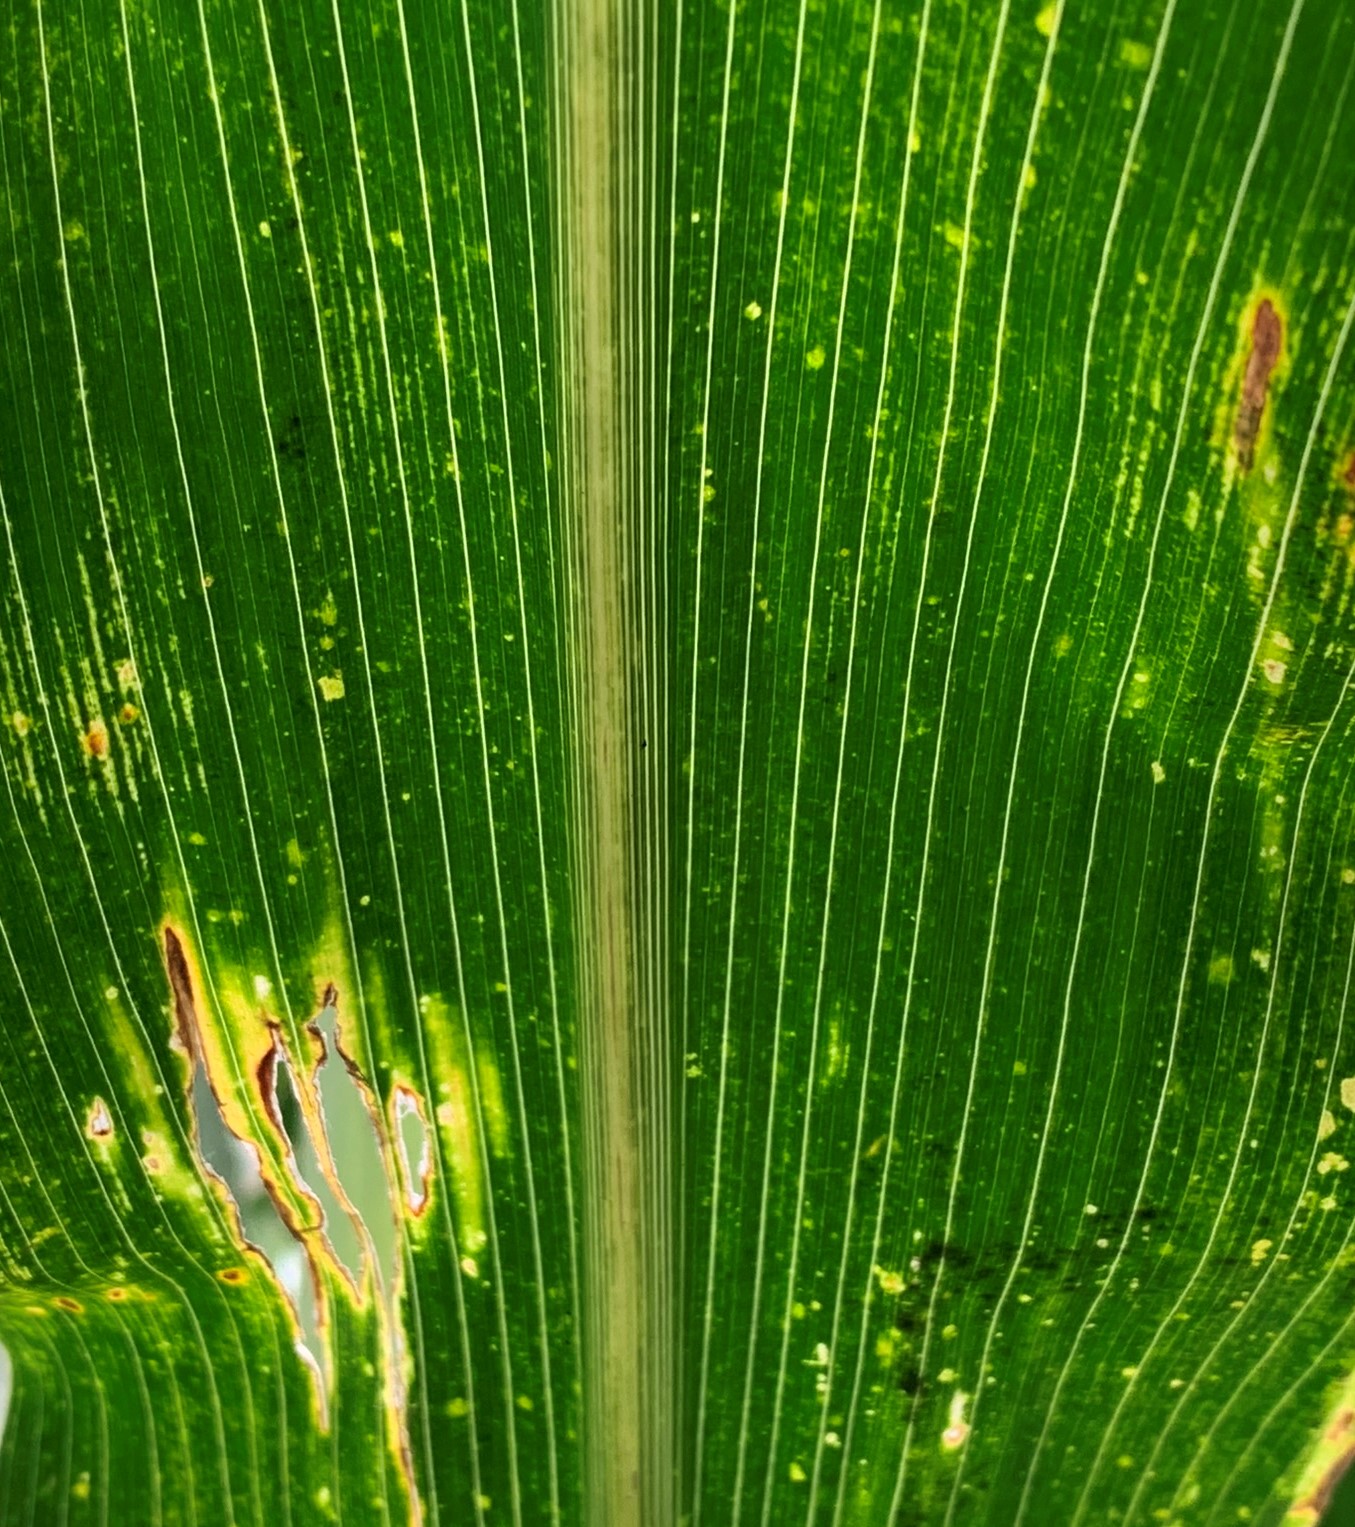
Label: MLN